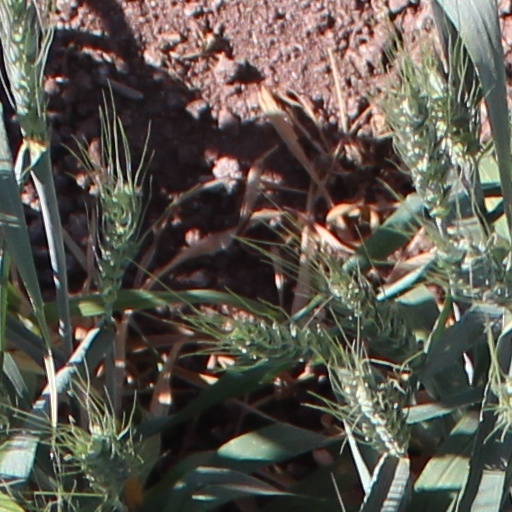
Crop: wheat